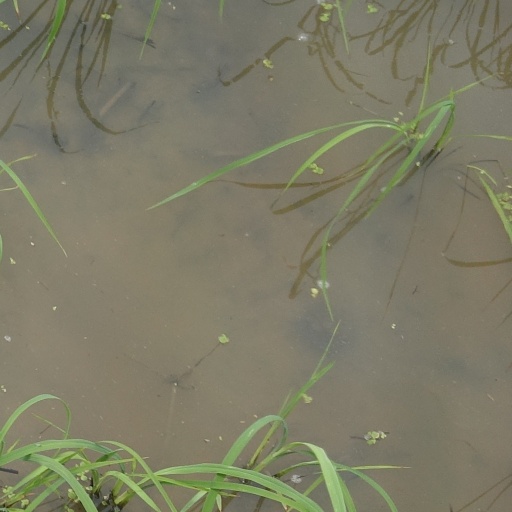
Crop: rice